Shadow of the Devil

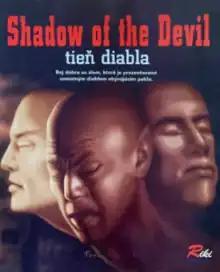

Shadow of the Devil is a 1996 Slovakia Point-and-click adventure released on the Amiga.